Sepet

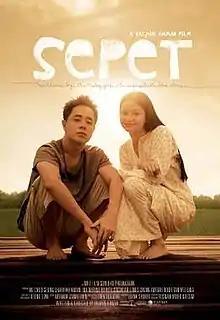
Theatrical release poster

Sepet (English: Slit Eyes) is a 2005 Malaysian Malay-language teen romantic comedy-drama film set in Ipoh, Malaysia. Directed by Yasmin Ahmad, it tells of a love that blooms between a Chinese boy and a Malay girl. "Sepet" is a Malay word which, in this context, refers to the 'slit eyes' of the Chinese.